Martin Foster (footballer)

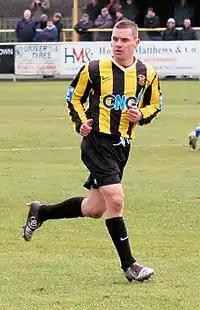
Foster with Harrogate Town in 2010

Martin Foster (born 29 October 1977) is an English former footballer who played as a midfielder. He is now a first team coach at Guiseley AFC in the Northern Premier League.